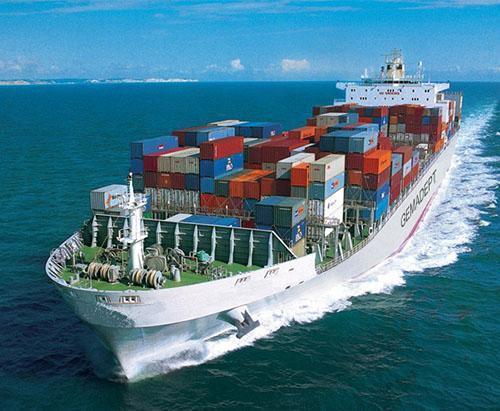
có nhiều thùng hàng container đang xuất hiện ở trên con tàu